Eurocard (printed circuit board)

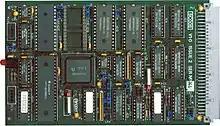
STEbus 68008 processor on 100x160mm Eurocard

Eurocard is an IEEE standard format for printed circuit board (PCB) cards that can be plugged together into a standard chassis which, in turn, can be mounted in a 19-inch rack. The chassis consists of a series of slotted card guides on the top and bottom, into which the cards are slid so they stand on end, like books on a shelf. At the spine of each card is one or more connectors which plug into mating connectors on a backplane that closes the rear of the chassis.